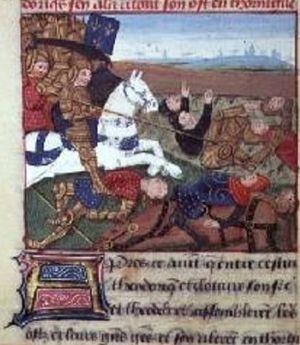
Theodoric (487-534) en Thuringe (vellum). Ms 869/522 fol.28v, Chroniques des Rois de France, XVème siècle. Musee Conde, Chantilly, France.
Thierry Iᵉʳ, né entre 485 et 490 et mort en 534, est le fils aîné du roi des Francs Clovis. Lors du partage du royaume des Francs qui suit la mort de son père, en 511, il hérite du Nord-Est et de l'Auvergne, avec Reims pour capitale.